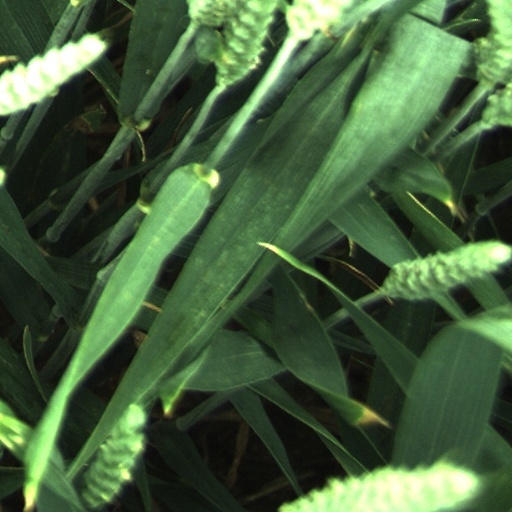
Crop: wheat